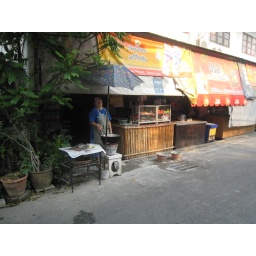
They do have KFC over here but these hole and the wall joints made fried chicken that kills the Colonel.